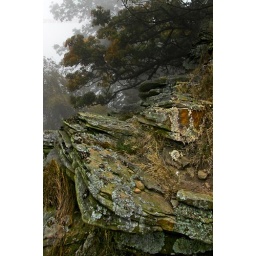
This is a montage of a rock somewhere in the Brecon Beacons and trees somewhere in the Black Mountains. Adobe-ed up.